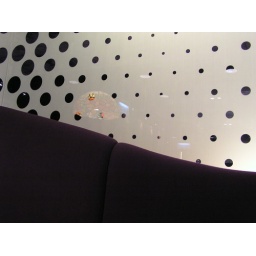
This is the seat and the mirror in the Spaghetti House HongKong